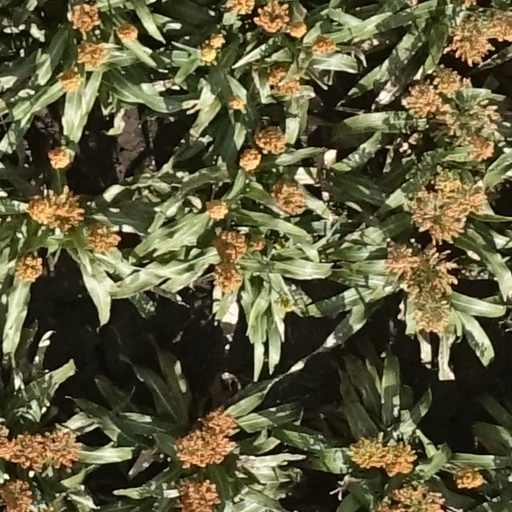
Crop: sorghum